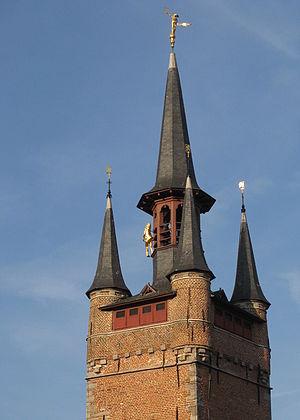
Le beffroi de Courtrai est un beffroi situé au centre de la Grande Place de Courtrai, Belgique. Ce beffroi, est classé depuis 1999, patrimoine mondial de l’UNESCO